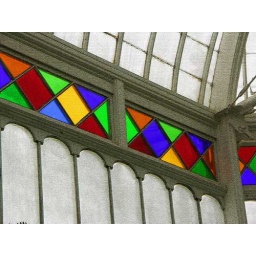
window in the flower conservatory